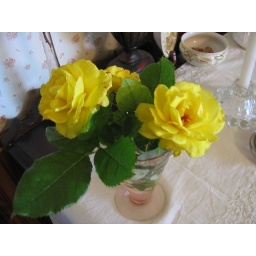
Mom's roses in an antique pink glass